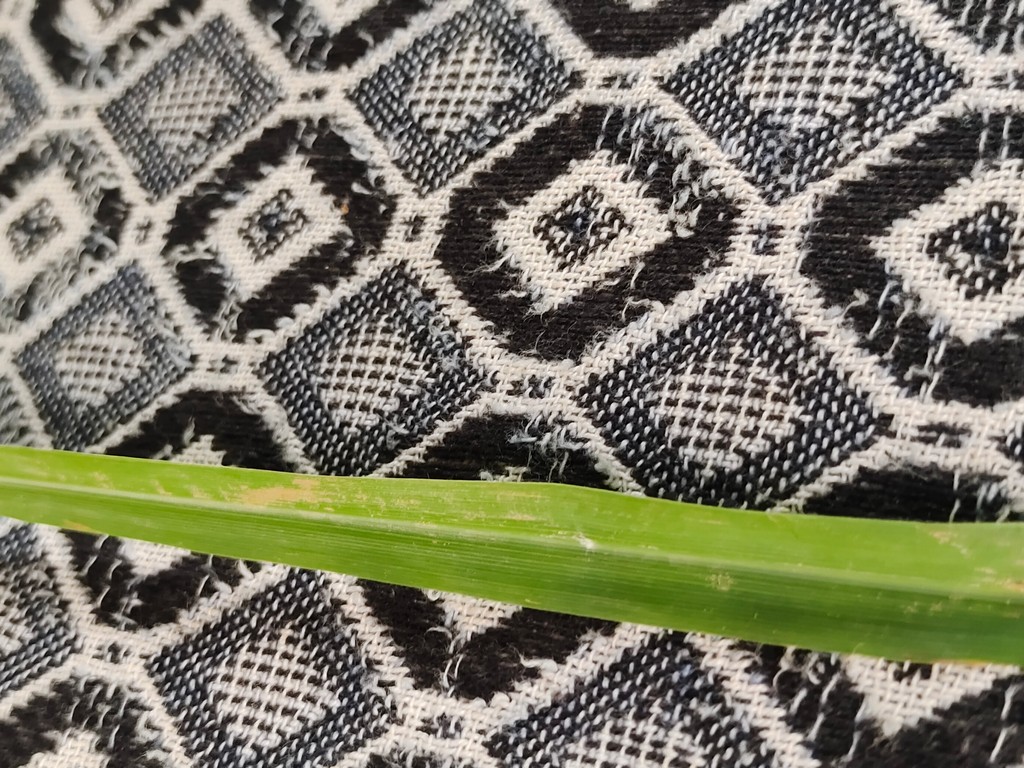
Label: Unhealthy